Sean O'Loughlin

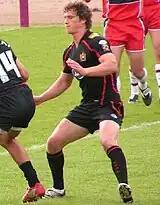
O'Loughlin playing for Wigan in 2007

O'Loughlin made his breakthrough into the Wigan first team under head coach Stuart Raper during 2002's Super League VII. His first experience in the first team came as a substitute wearing jersey No. 22 during Wigan's 18–20 home defeat by Hull F.C. Two weeks later, O'Loughlin scored his first tries for the club as a substitute against Warrington, and subsequently made six consecutive appearances from the bench. He made his first starting appearance for Wigan during a 16–41 away victory against Warrington, when he was called upon to replace his injured brother-in-law, Andy Farrell.